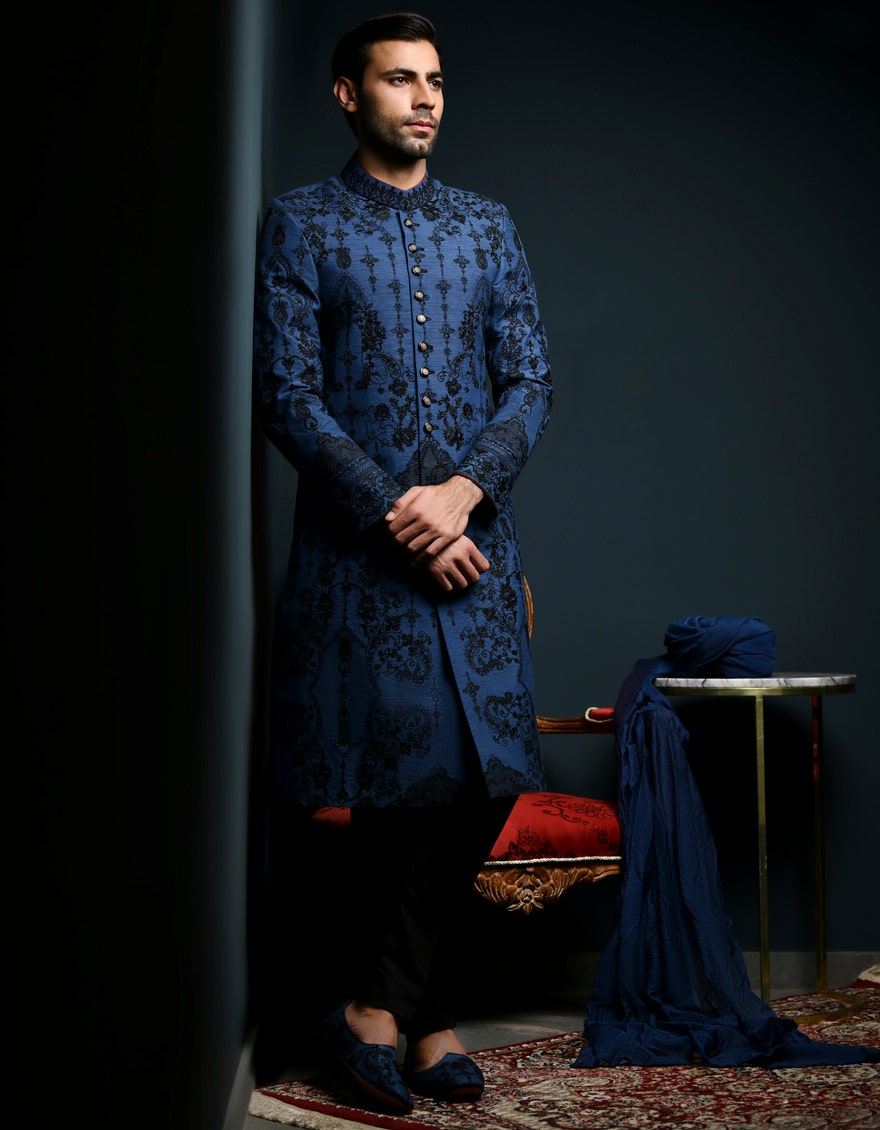
blue indian traditional silk sherwani